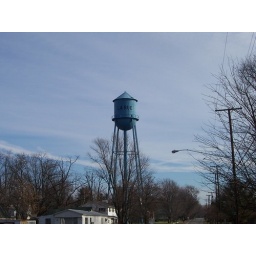
Old water tower in LaRue, Ohio, Marion county.